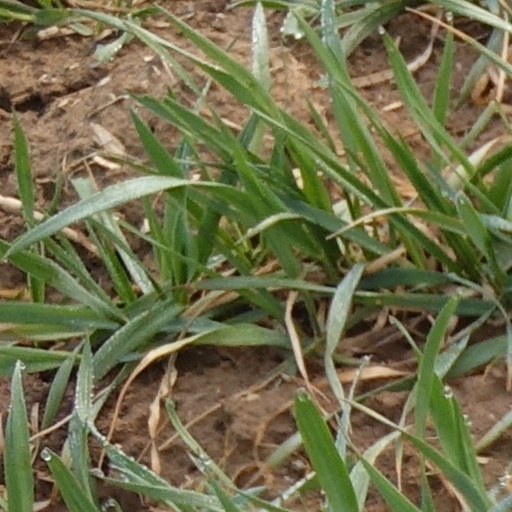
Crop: wheat